General Joseph Colton

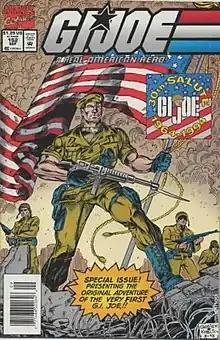
Cover of "" #152.

General Joseph Colton made very few appearances during the original "" series. In issue #86, he is working with his old colleague Jane on a secure level in the Chrysler Building (renamed as the Studebaker Building due to licensing issues). The laboratories are attacked by Cobra forces, which desire the orbital pulsed weapon system hidden inside. Joe, Jane, and a small squad of official G.I. Joe forces (including Repeater and Lightfoot) defeat the Cobra soldiers.